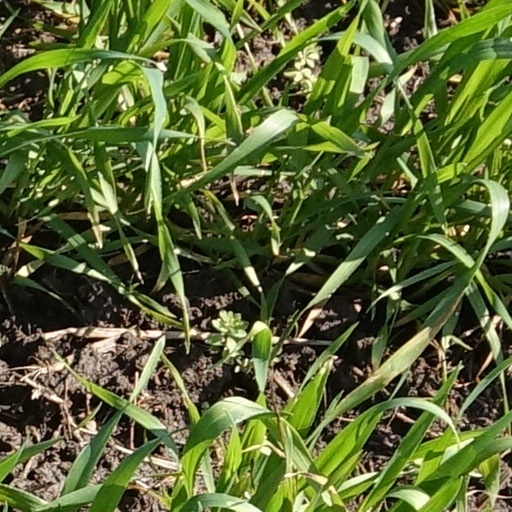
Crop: wheat